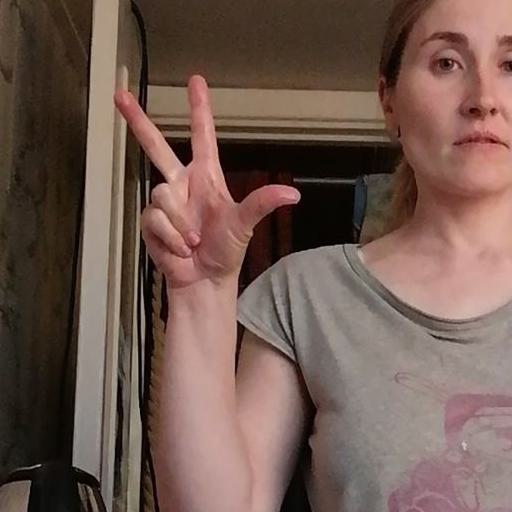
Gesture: three2